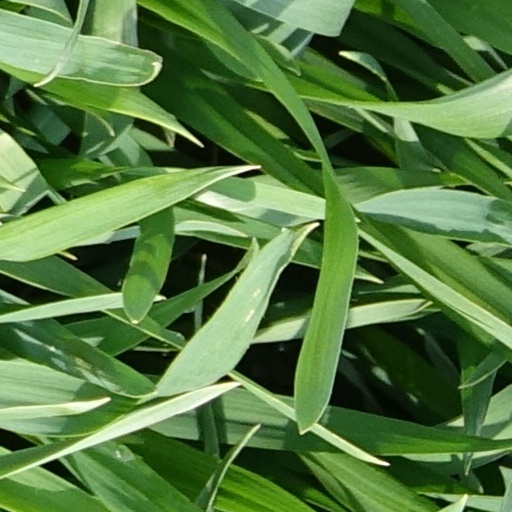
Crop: wheat